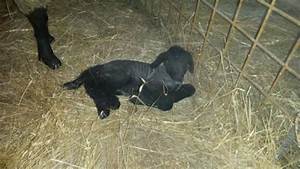
Label: pecora